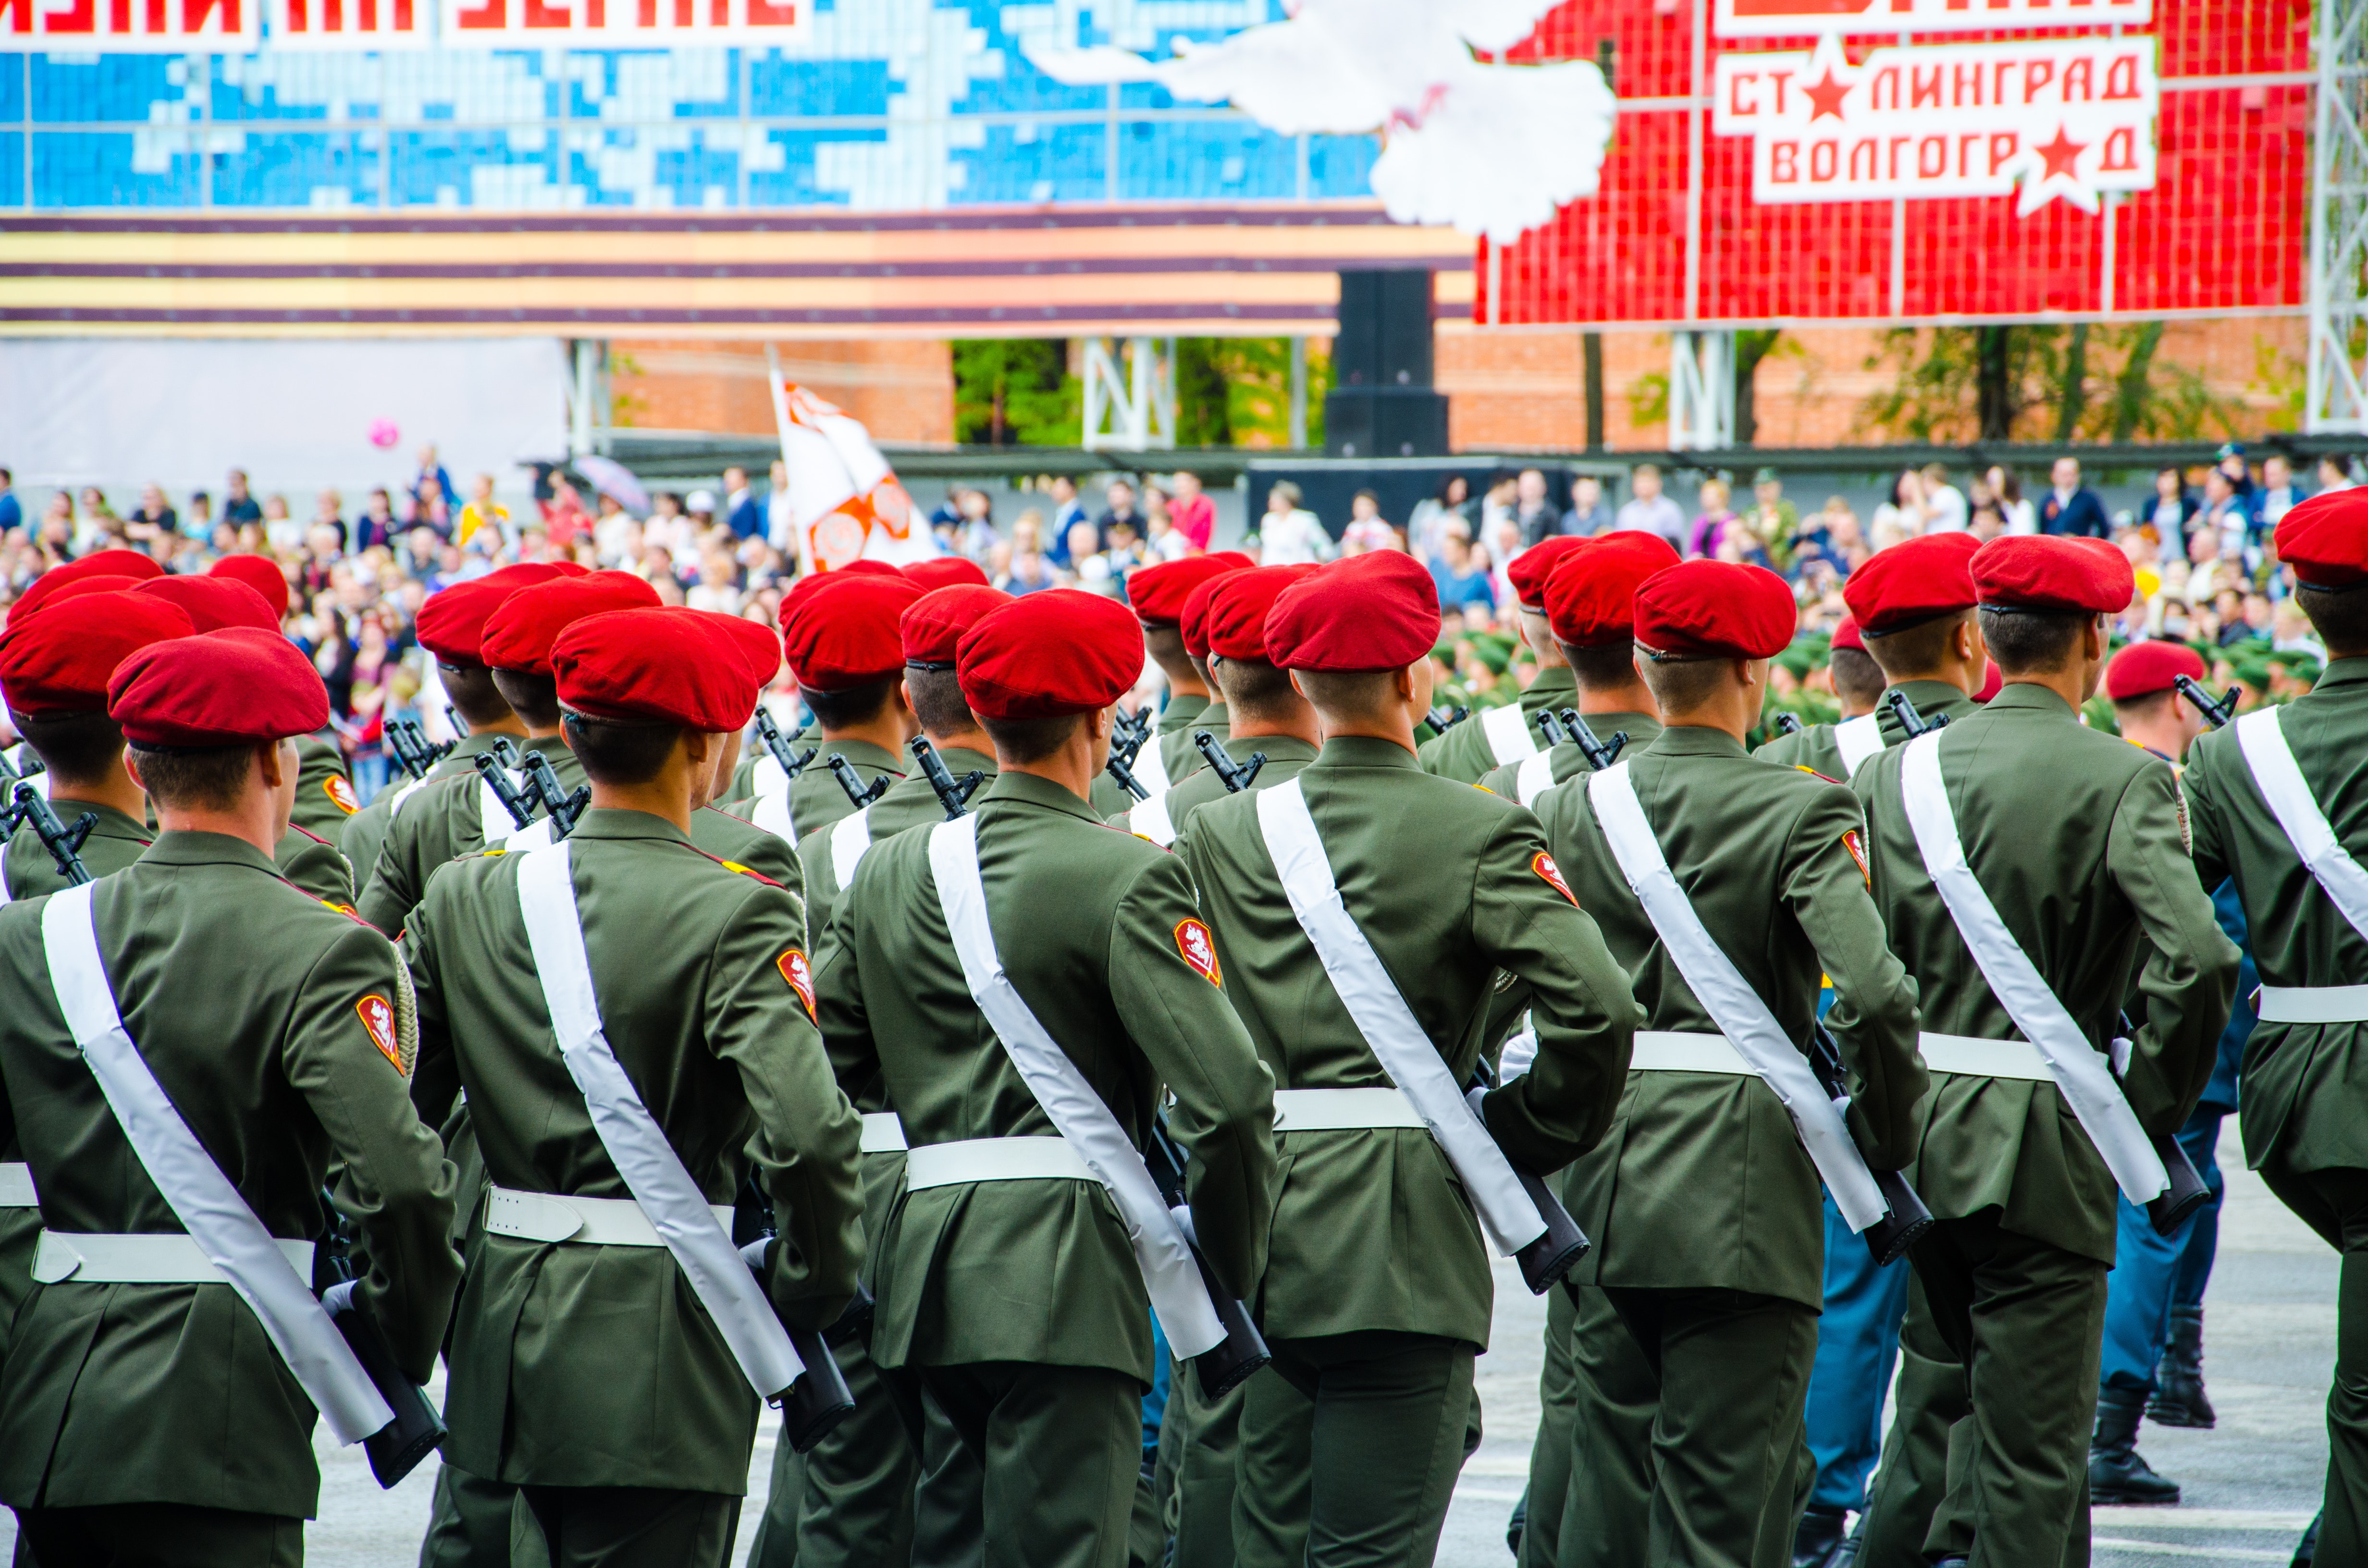
military uniform, military, soldier, troop, army, marching, people, military organization, uniform, military camouflage, military person, parade, law enforcement, military officer, infantry, team, event, marines, organization, crowd, Non commissioned officer, military rank, gesture